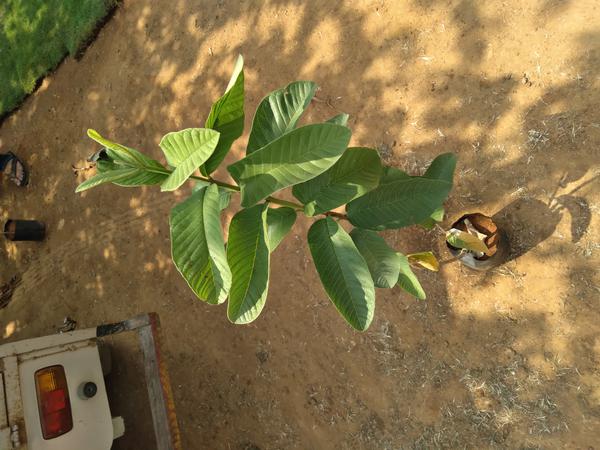
Plant: Gauva